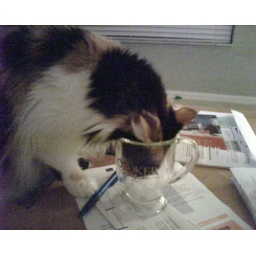
Penny face in cup